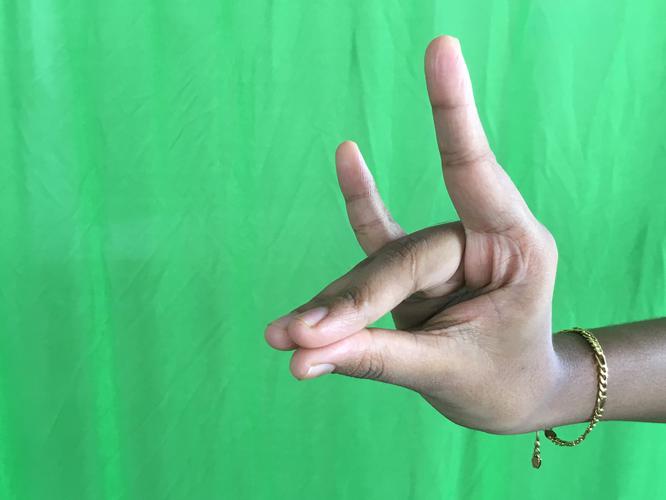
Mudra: Simhamukham
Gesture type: single_hand